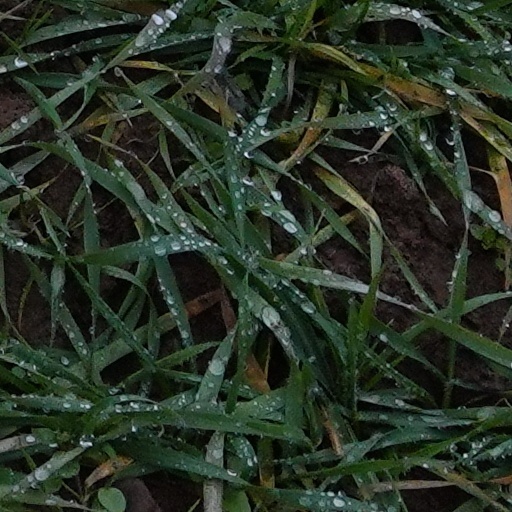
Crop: wheat